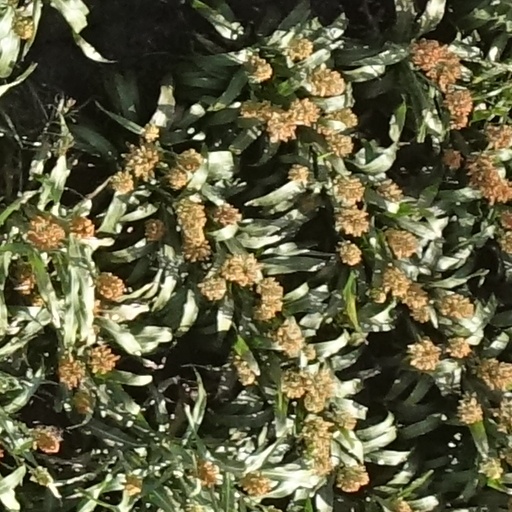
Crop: sorghum